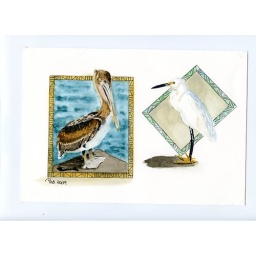
Another in the bird series. I love the egret's yellow feet.